Joe Schobert

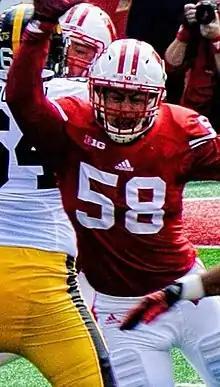
Schobert in 2015

Schobert attended the University of Wisconsin-Madison, a member of the Big Ten Conference, where he played outside linebacker for the Wisconsin Badgers football team from 2012 through 2015.